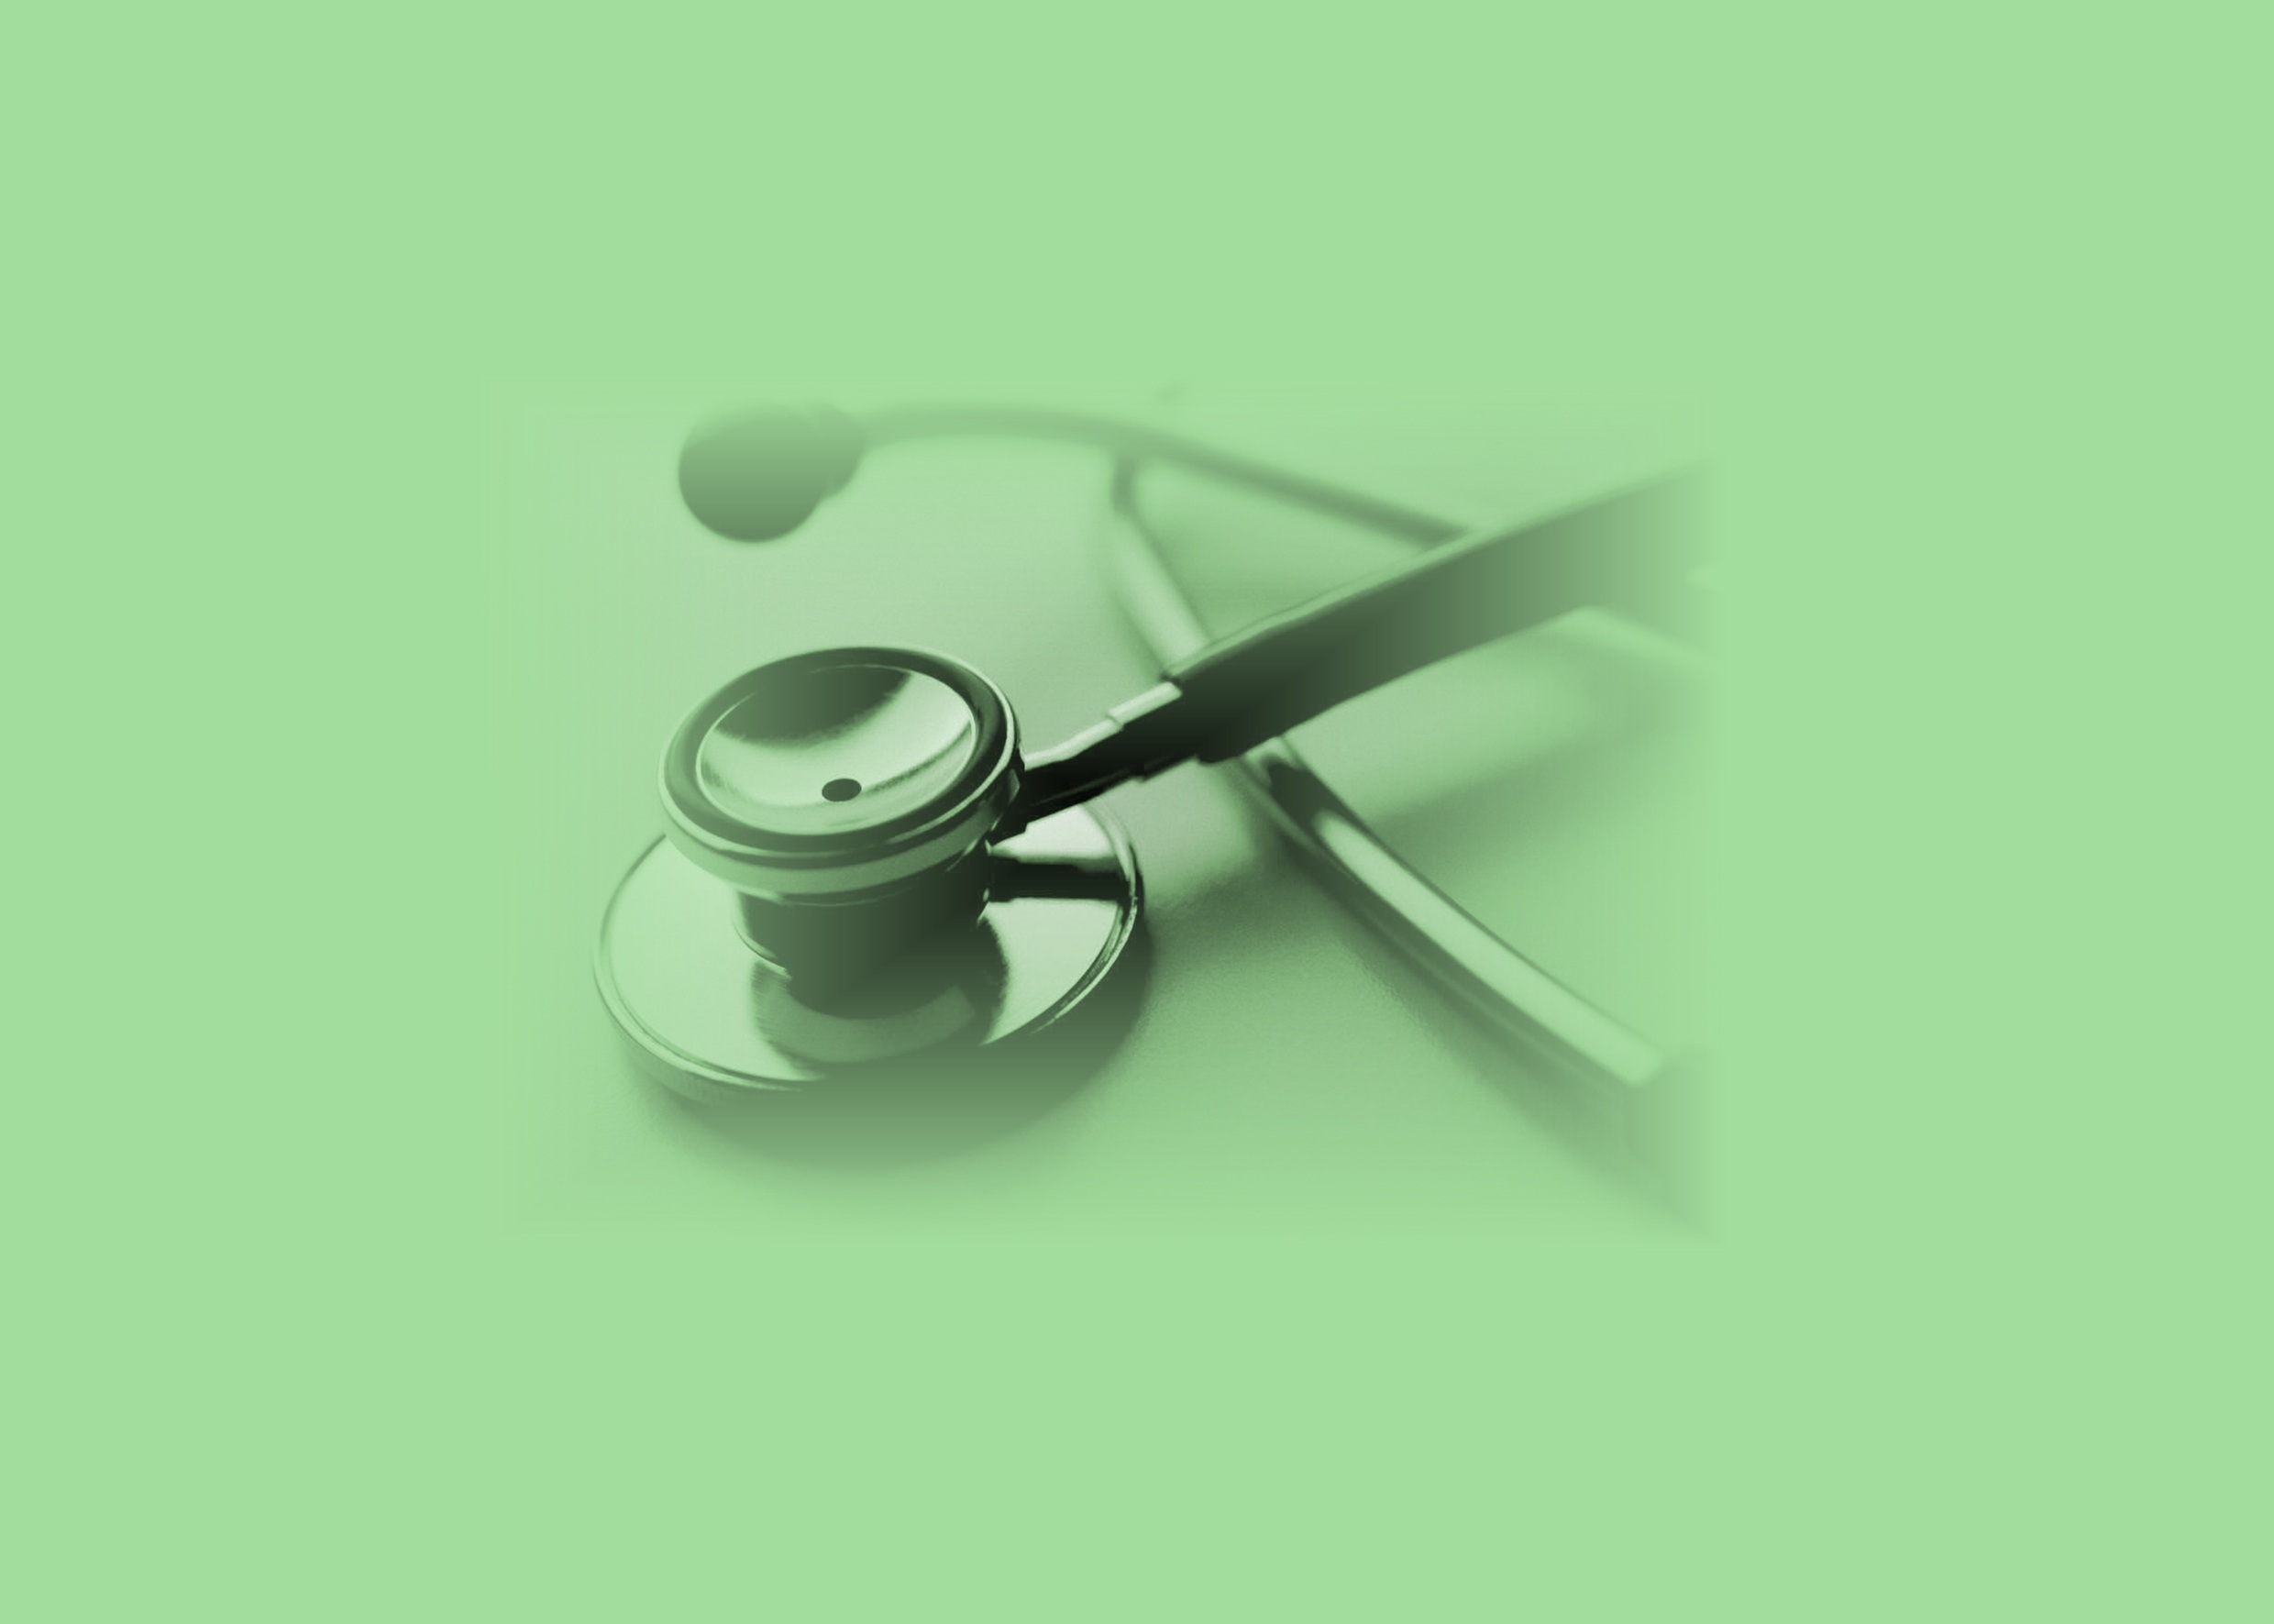
glasses, eyewear, vision care, font font sport font font, font font patriotism font font, font font nation font font, font font happy font font, font font national font font